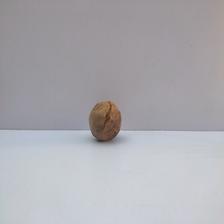
Size: Spoiled